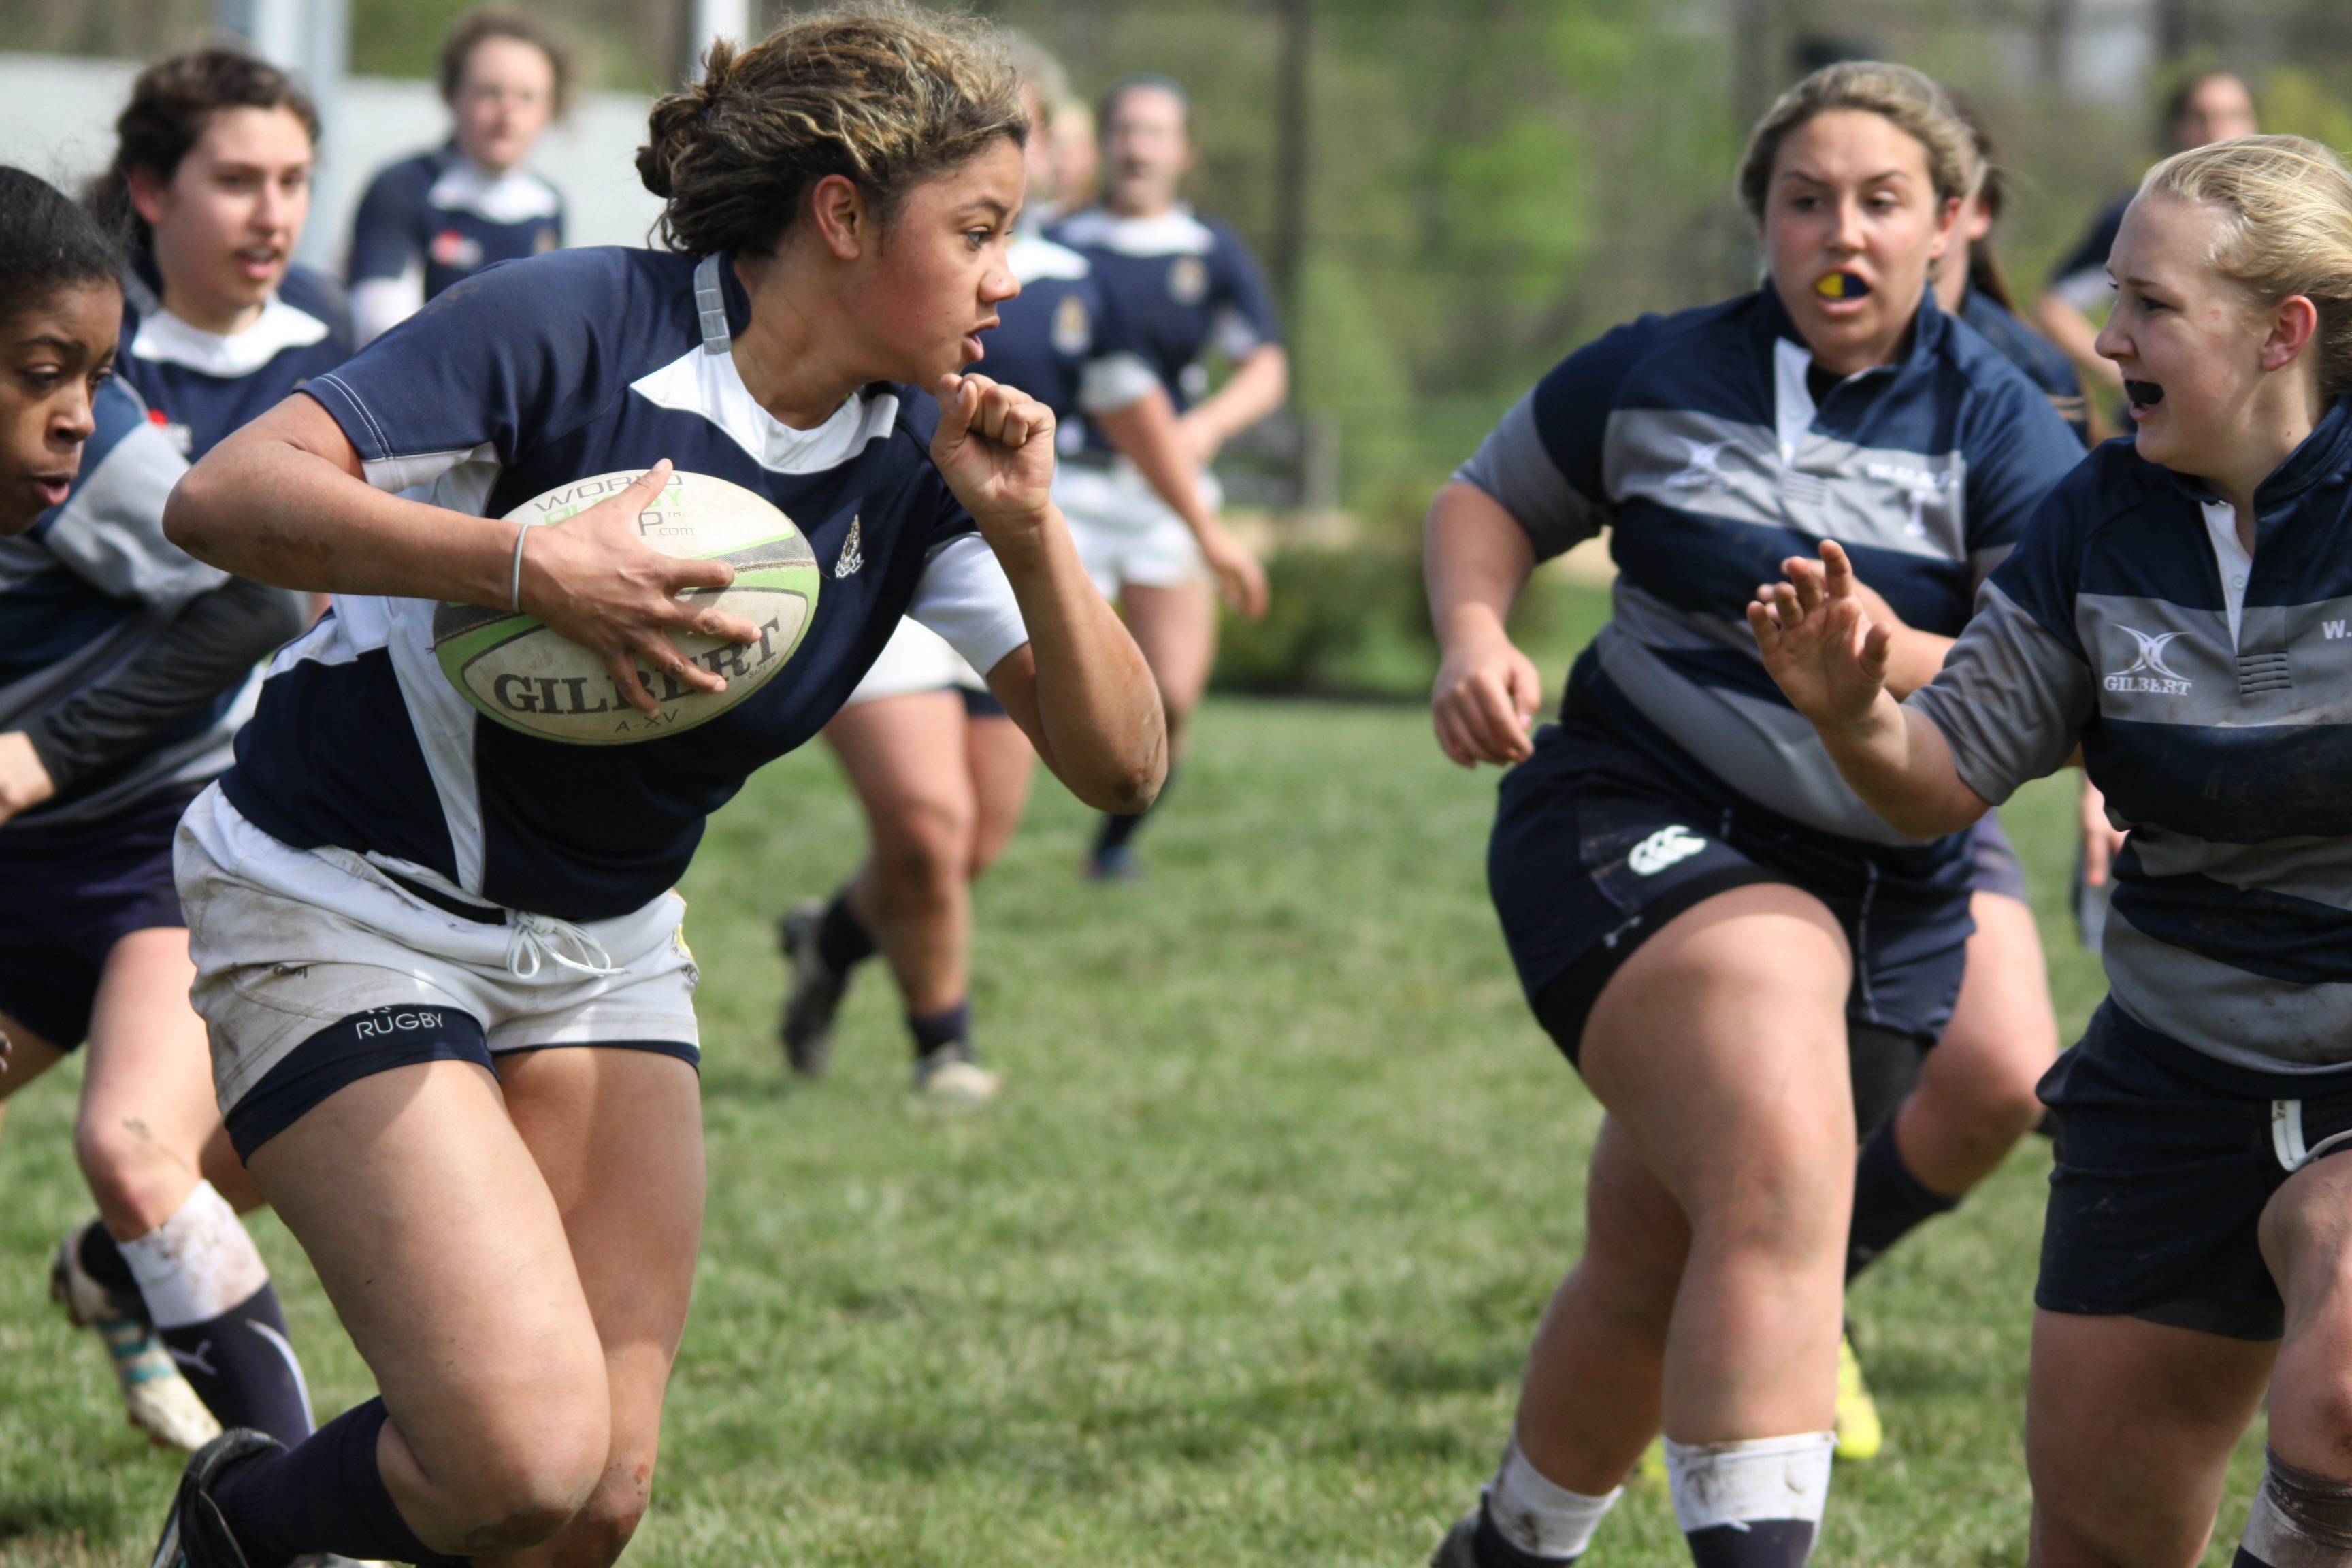
usa, soccer, rugby, team, women, sports, college, tackle, football player, ball game, team sport, rugby player, penn state, rugby football, rugby union, rugby league, rugby sevens, australian rules football